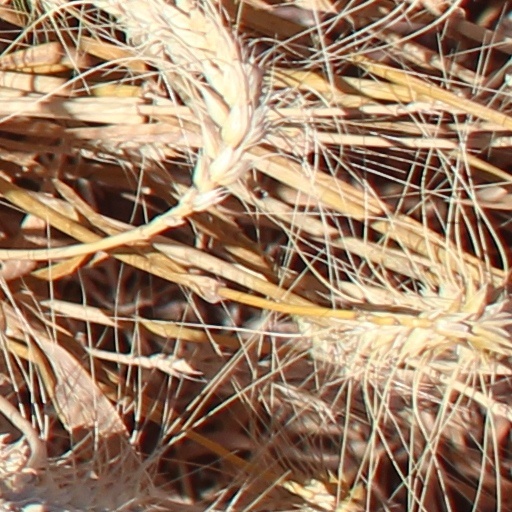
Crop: wheat